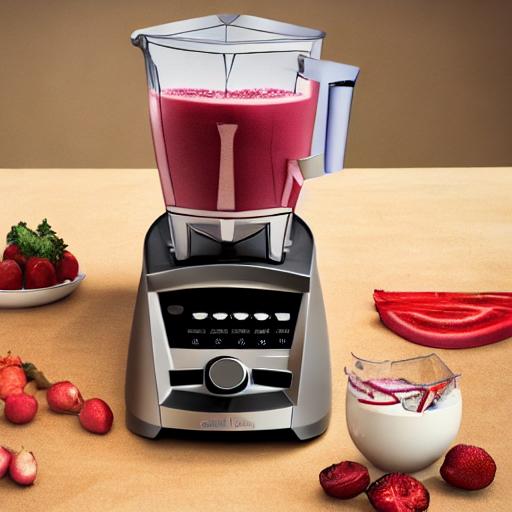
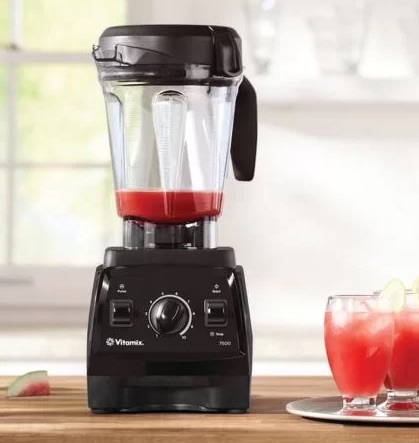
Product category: items_blender
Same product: no